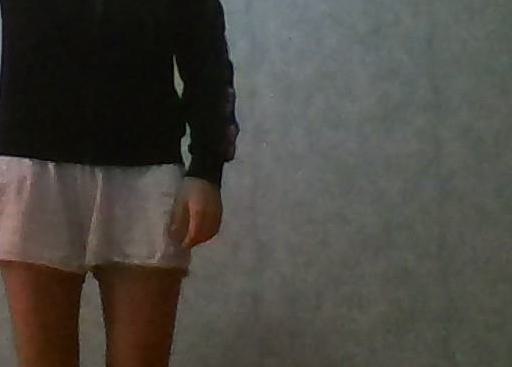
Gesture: no_gesture